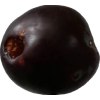
Label: plum